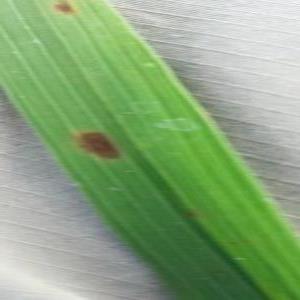
Disease: Brownspot